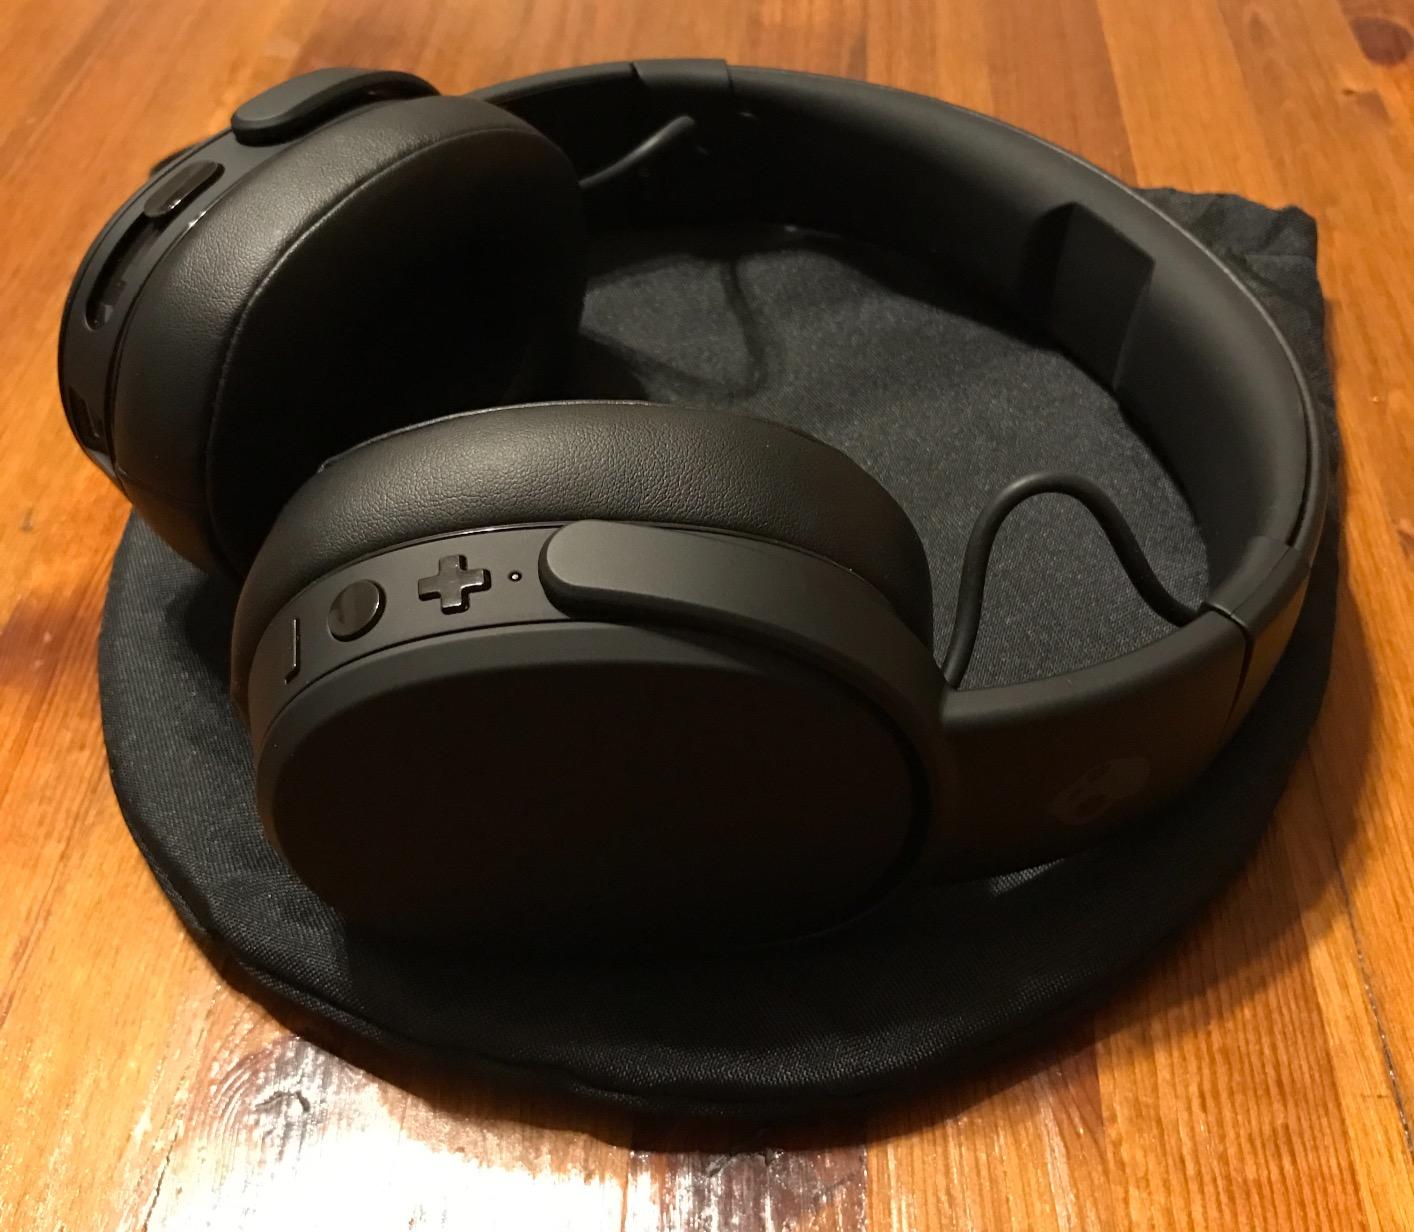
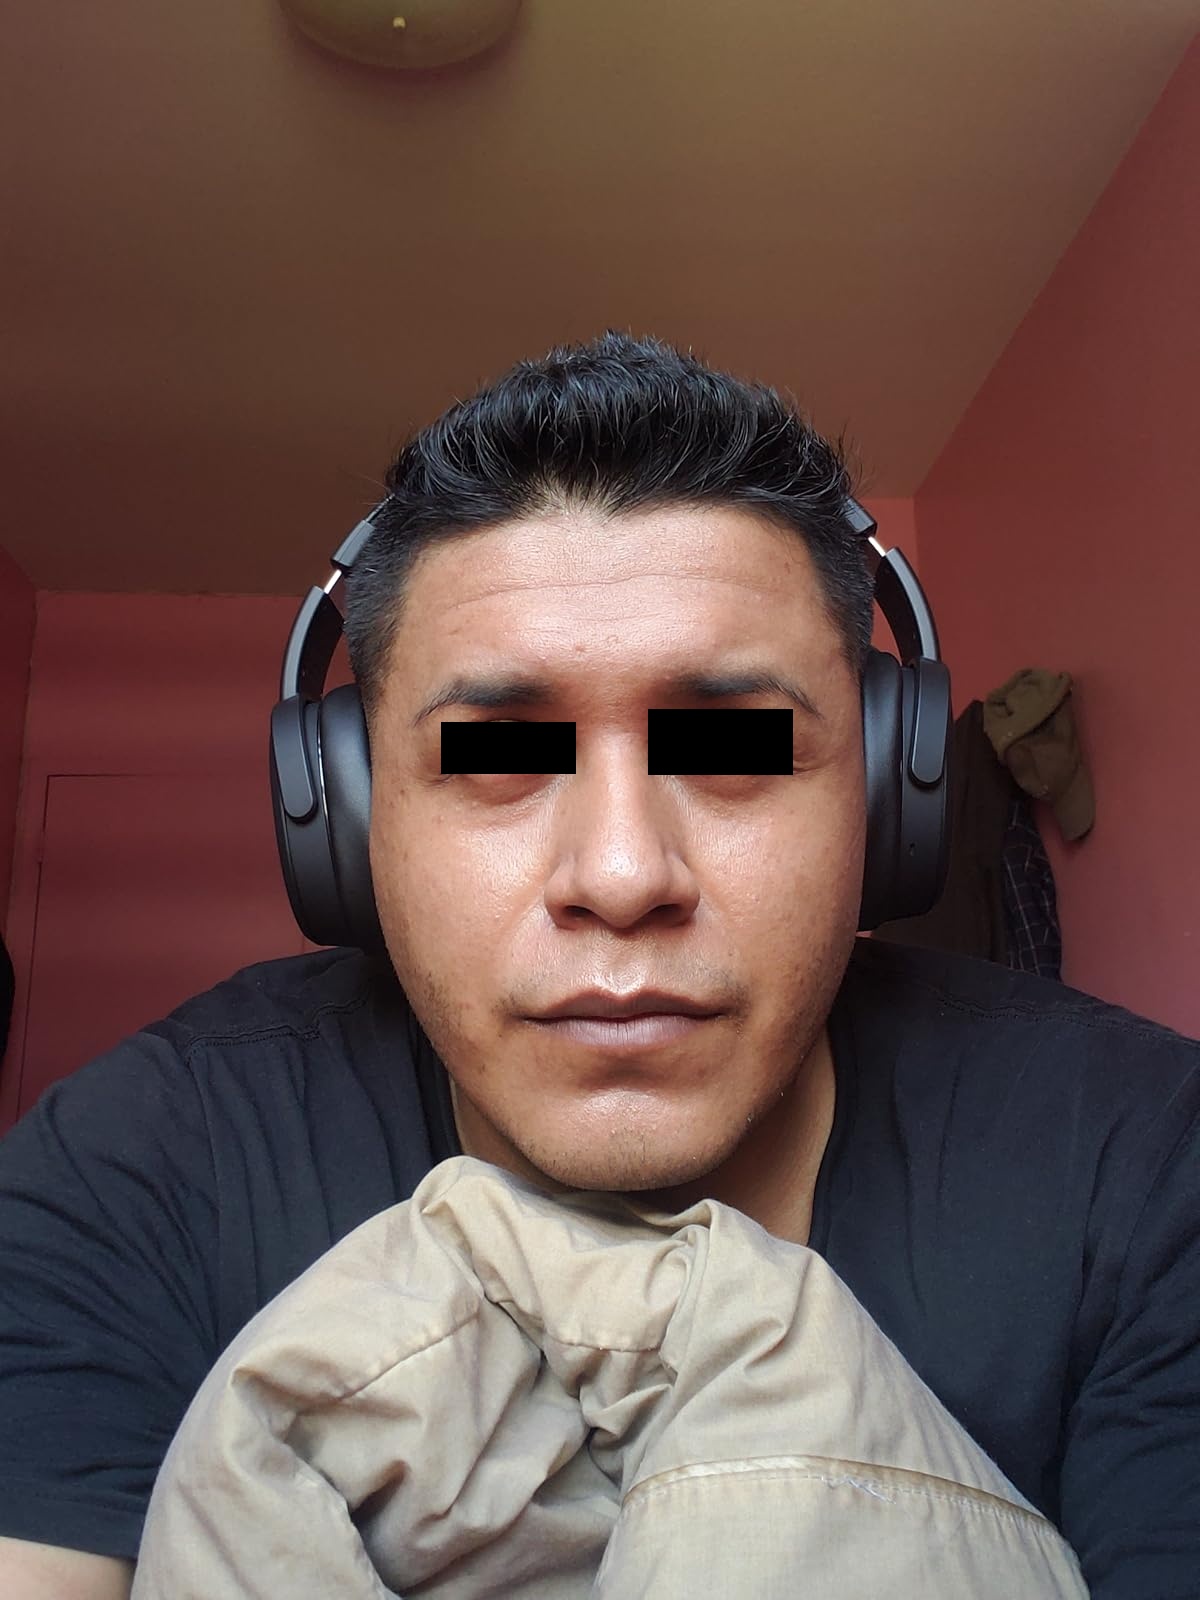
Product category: headphones
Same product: yes